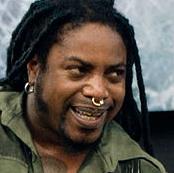
Age: 37